Glenstal Abbey

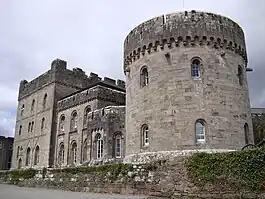

Glenstal Abbey is a Catholic Benedictine monastery of the Congregation of the Annunciation located in Murroe, County Limerick, Ireland. It is dedicated to Saint Joseph and Saint Columba. In July 2024, Columba McCann was elected to serve as the seventh abbot of the community.